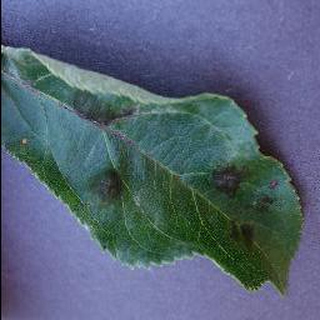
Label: apple_apple_scab